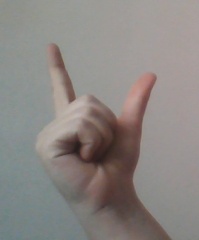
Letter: nun